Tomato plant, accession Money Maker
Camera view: horizontal (90 deg, fisheye); turntable rotation: 210 degrees
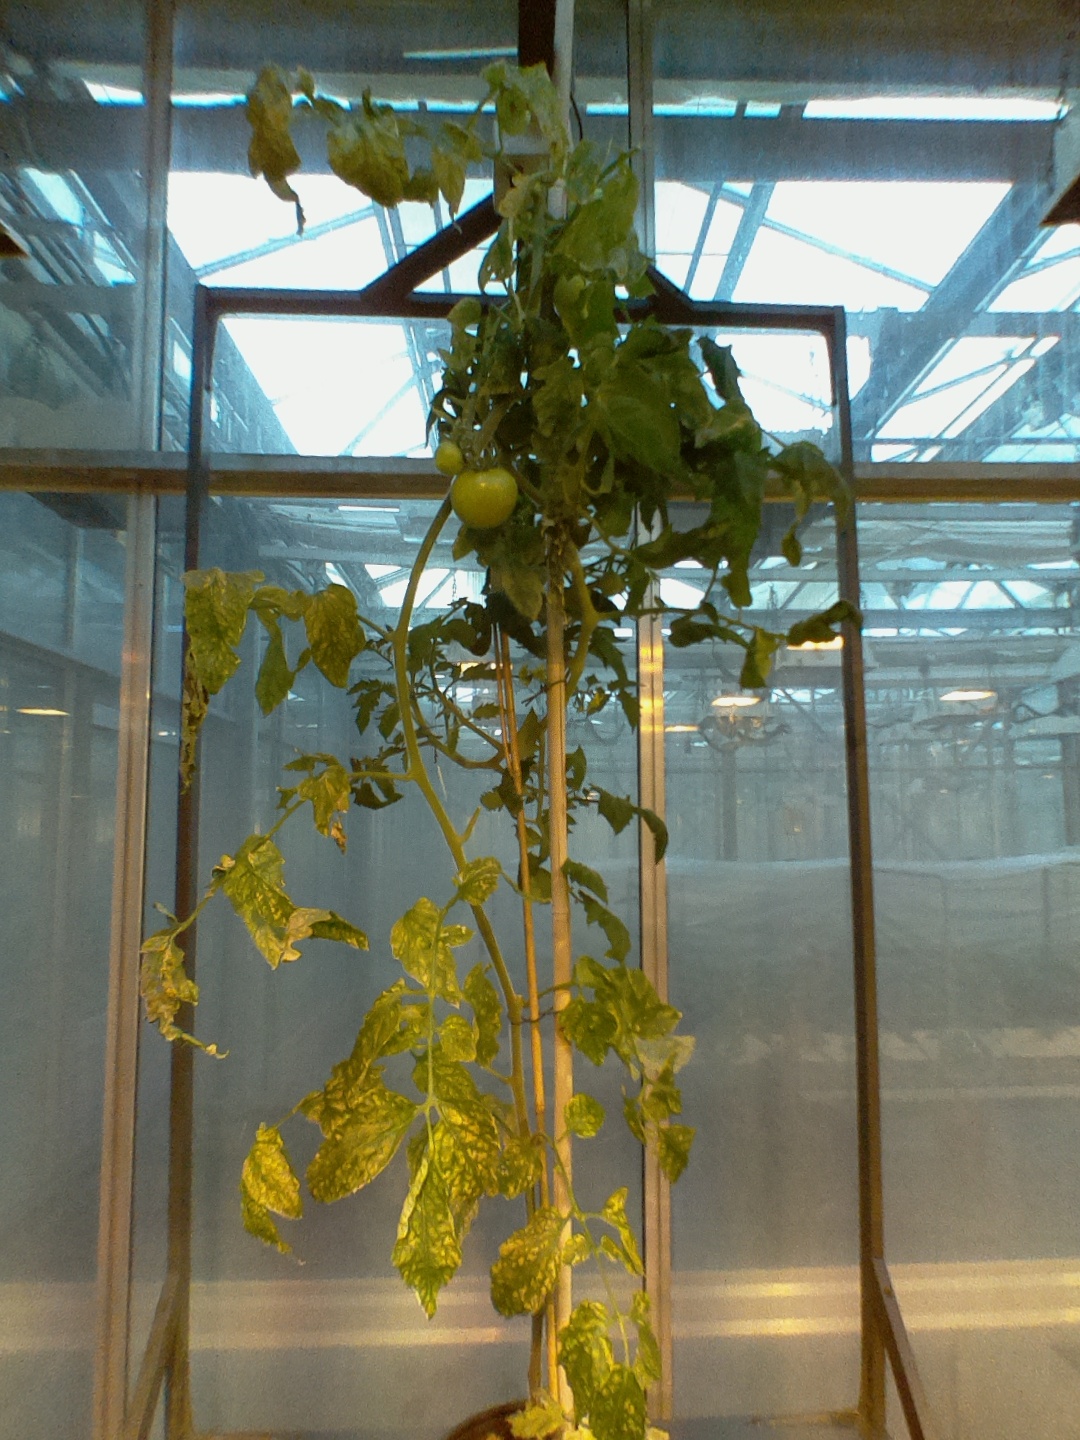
BBCH growth stage 79: 90% -100% of final fruit size